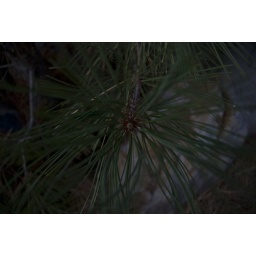
Shot of a pine tree in Lake Tahoe